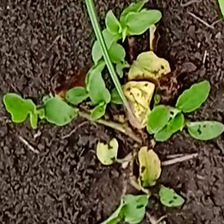
Weed species: Kena_(Commplina_benghalensio)